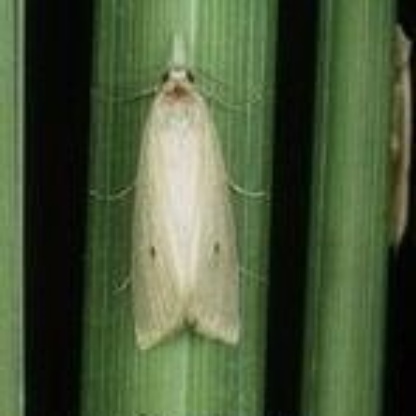
Nhãn: Sâu đục thân (Rice yellow stem borer)